Roman Catholic Archdiocese of Bologna

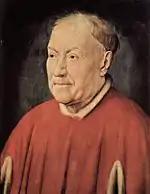
Blessed Niccolò Albergati, bishop in 1417–1443

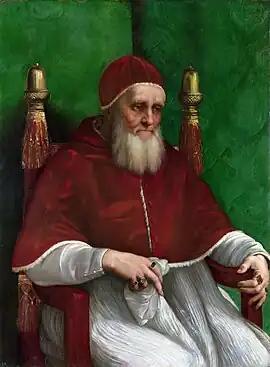
Cardinal Giuliano della Rovere, then Pope Julius II, bishop in 1483–1499

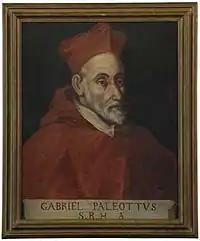
Cardinal Gabriele Paleotti, first archbishop, in 1582–1597

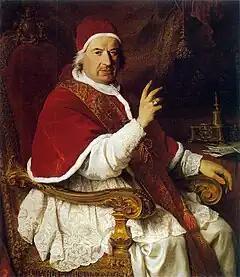
Cardinal Prospero Lambertini, Archbishop 1731–1754, then Pope Benedict XIV

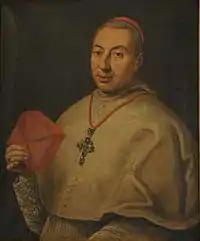
Cardinal Andrea Gioannetti, Archbishop 1775–1800

The Archdiocese of Bologna is a Latin Church ecclesiastical territory or archdiocese of the Catholic Church in Northern Italy. The cathedra is in the cathedral church of San Pietro, Bologna. The current archbishop is Cardinal Matteo Zuppi, who was installed in 2015.